Willem Frederik Hermans

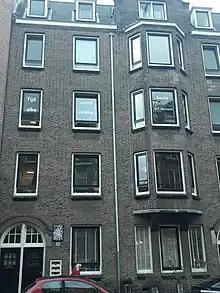
From 1929 until 1 October 1945 Willem Frederik Hermans lived on the top floor and two rooms on the ceiling with his sister Cornelia (1918-1940) and parents. Mr. and Mrs. Hermans lived there until they both died in the 1960s.

Johan Hermans graduated as a teacher in 1898 and began his career as a teacher the same year in the Amsterdam area, where he met his future wife who was a teacher at the same school he worked. After their marriage in 1913, Rika Hermans quit working and devoted herself to the household. The couple's first child was born five years later. From 1913 to 1929, they lived on the second floor of an apartment in the "Old West" part of Amsterdam, near the center of the city, in a neighbourhood with blocks built in 1910 specially to accommodate schoolteachers. In 1929, the family moved to another apartment in the same block, where they occupied the fourth floor, Corry having a large room for herself in the attic. Johan Hermans continued to improve his teaching qualifications, eventually rising to teach beyond grammar school. Though his own career was unremarkable, he had great ambitions for his two children, both of whom he sent to the prestigious Barlaeus Gymnasium, evidently to have them prepared for a college education. To save money to pay for such education, the parents were forced to be as tight with money as they could, especially since the salaries of teachers would be decreased thirteen times in the years from 1925 to 1940, with a 10% decrease in the period 1930-1933 alone. These were precisely the years when their children were growing up.